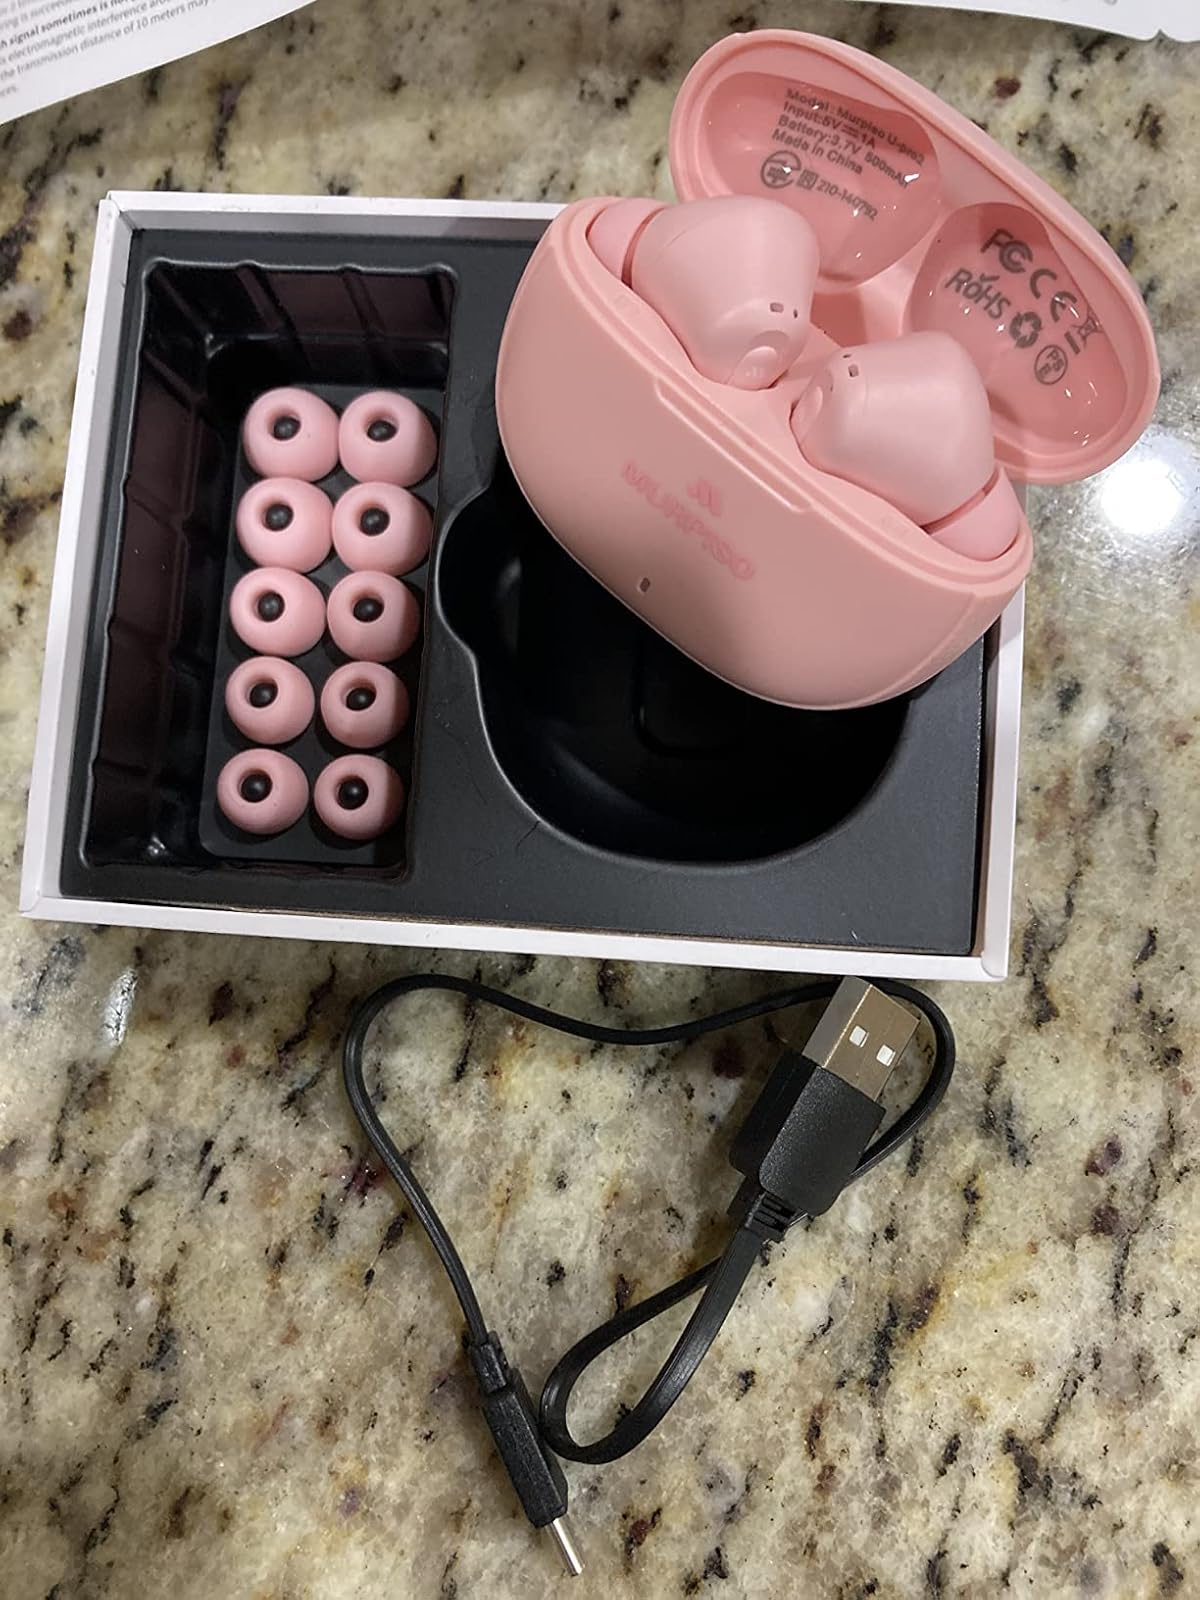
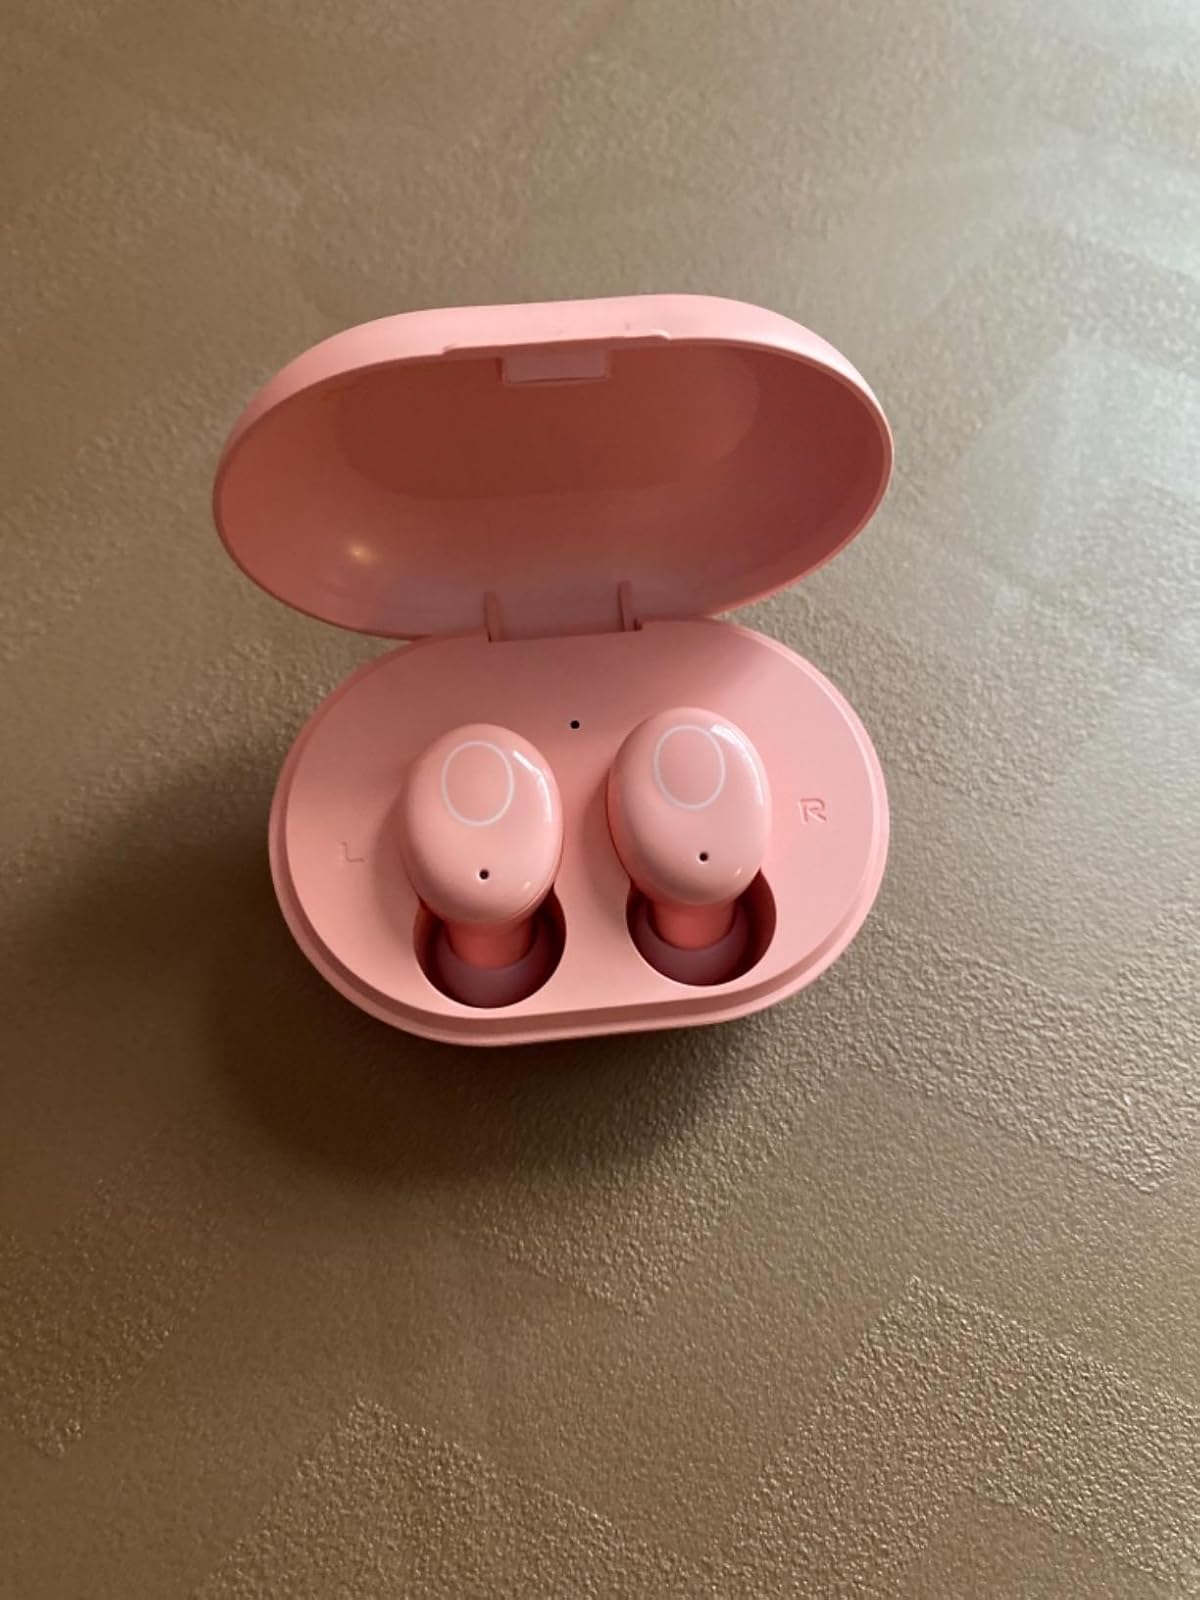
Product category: earbuds
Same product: no